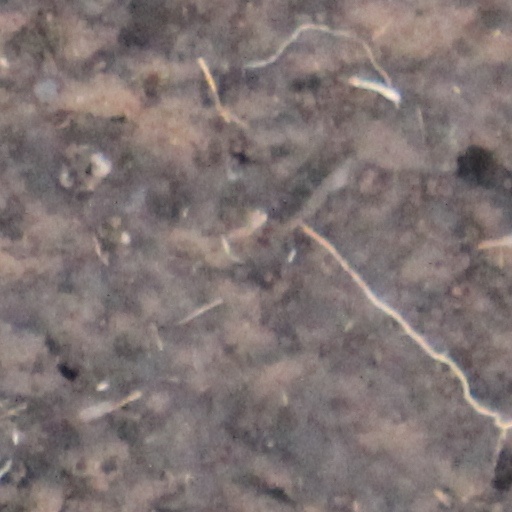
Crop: wheat